Christmas Present (film)

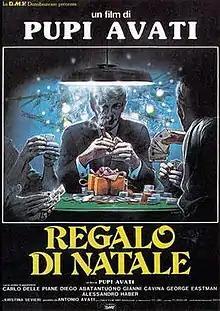
Italian theatrical release poster by Enzo Sciotti

Regalo di Natale, internationally released as Christmas Present, is a 1986 Italian comedy-drama film directed by Pupi Avati. It entered the 43° Venice Film Festival, in which Carlo Delle Piane won the Volpi Cup for Best Actor. For his performance in this film Diego Abatantuono won a Nastro d'Argento for Best supporting Actor. The film has a sequel, "Christmas Rematch".